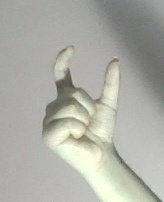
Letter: nun